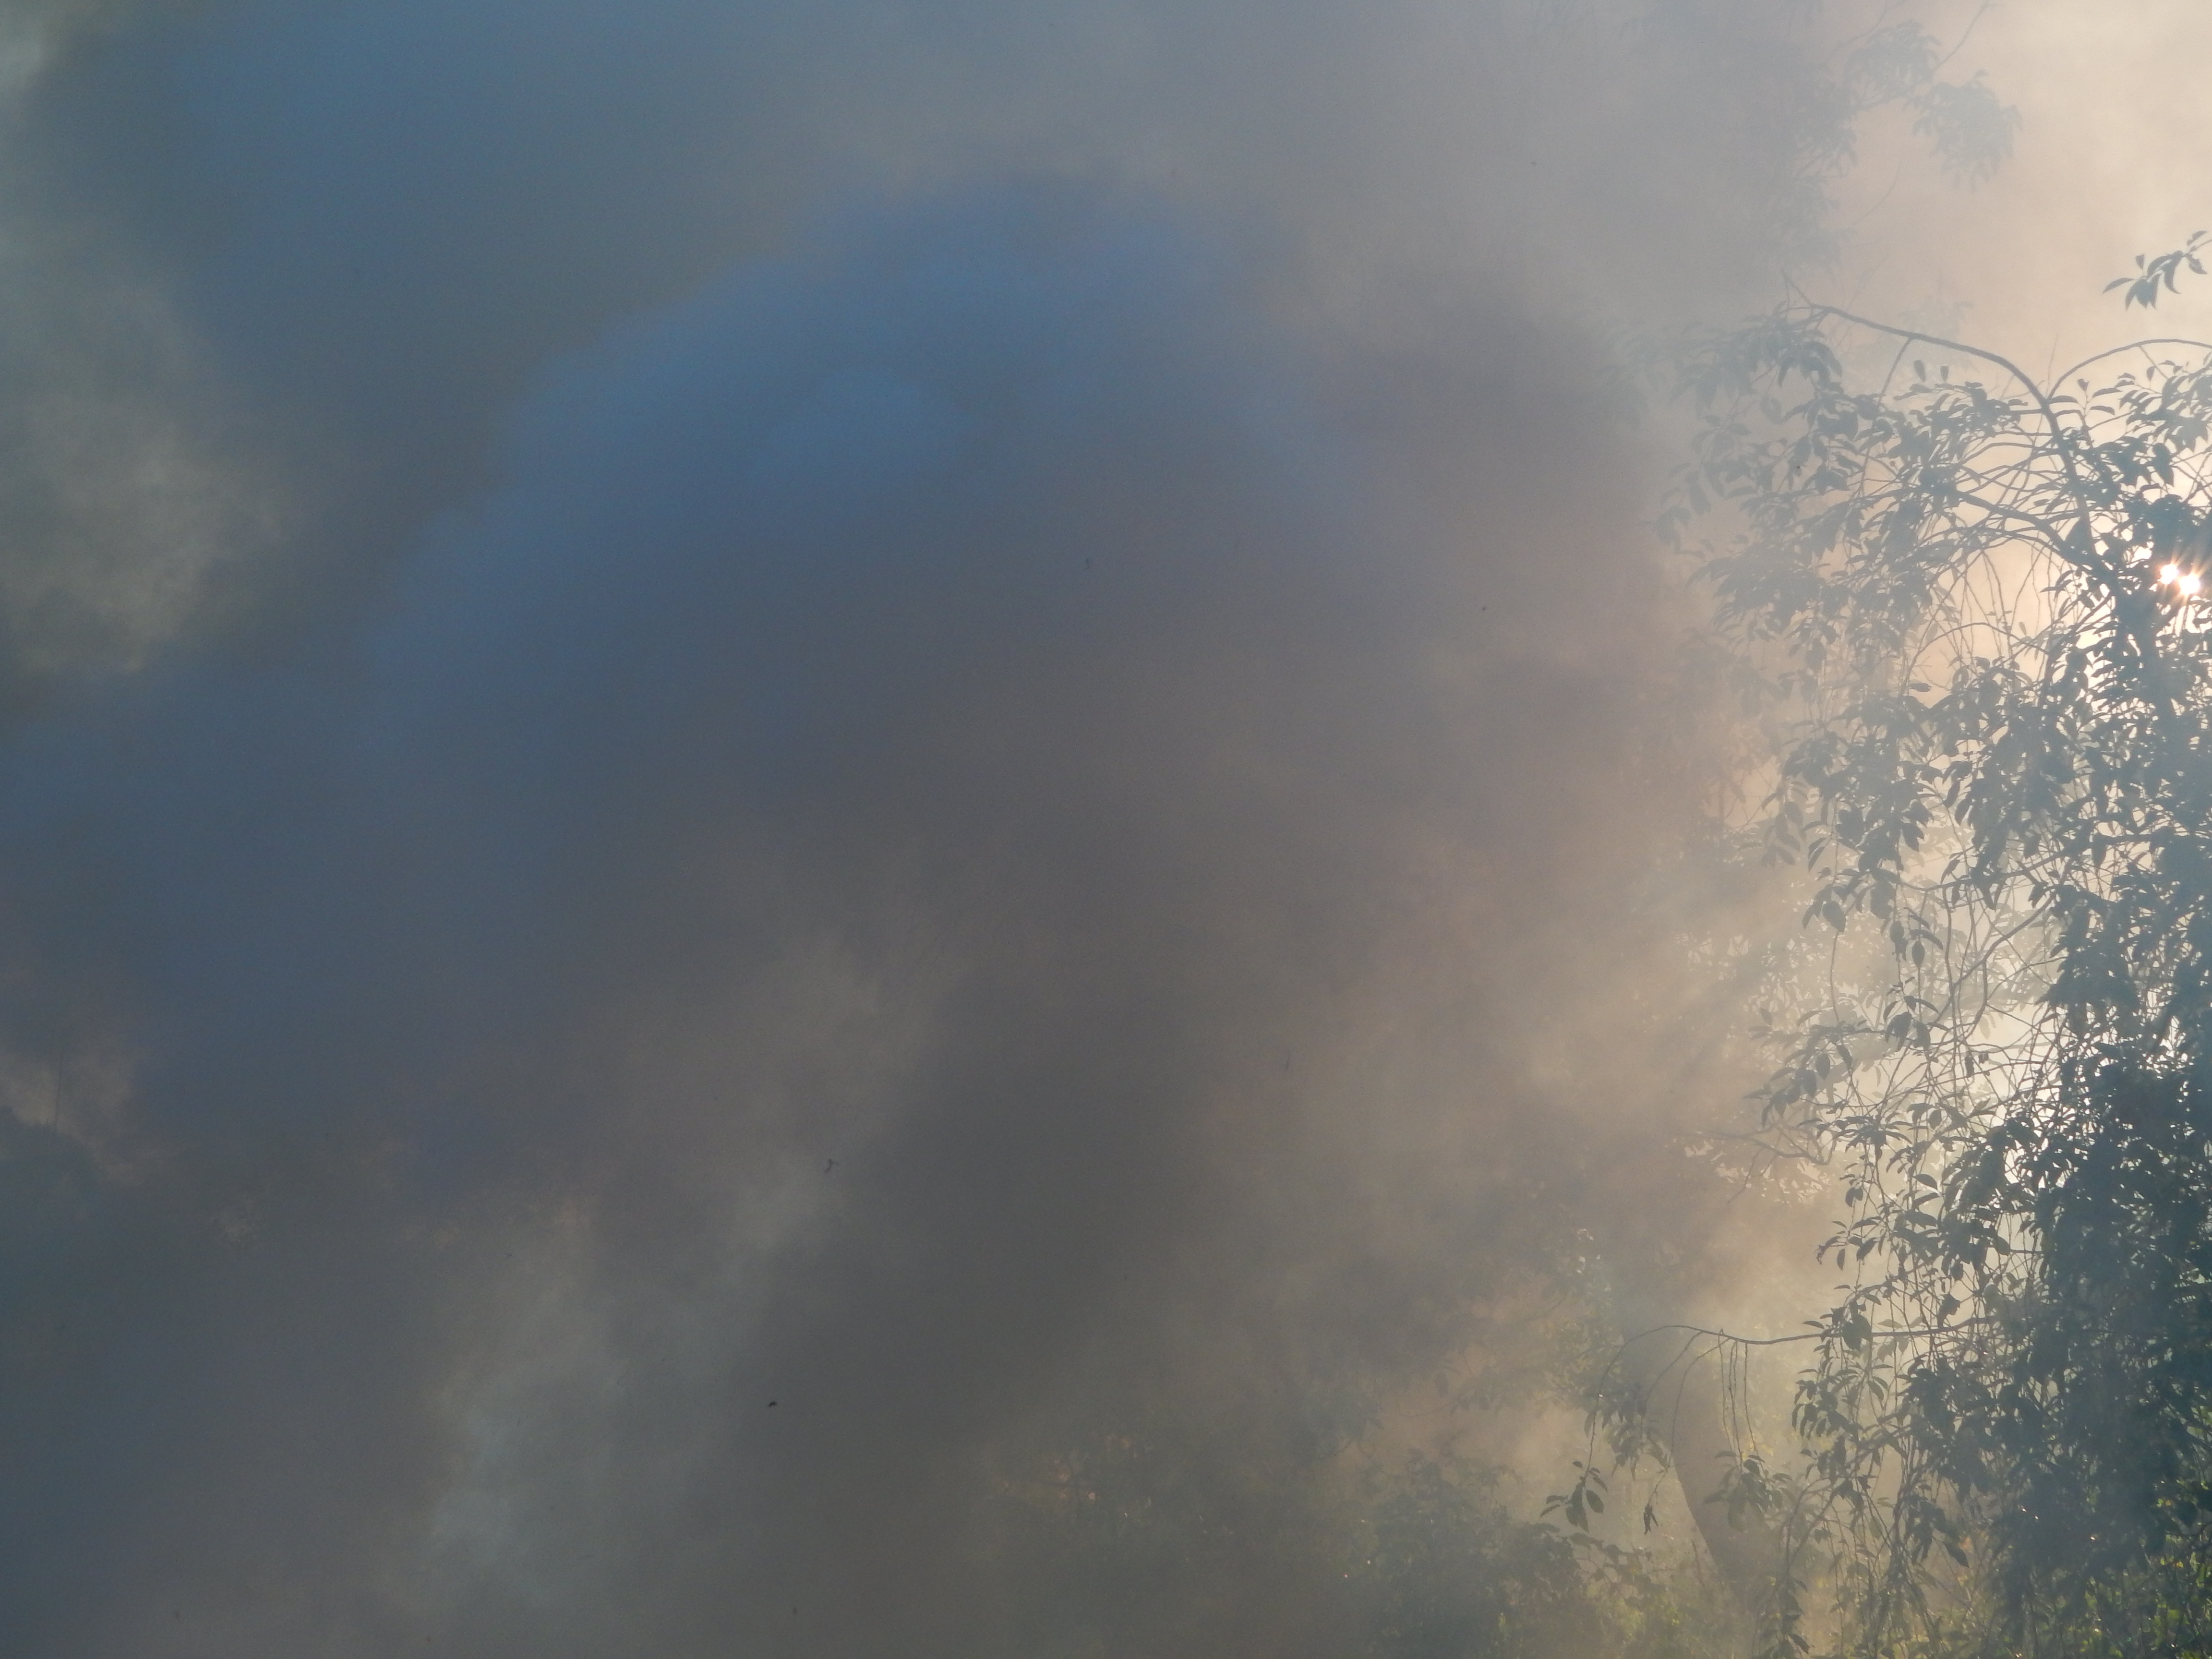
sky, cloud, atmosphere, daytime, cumulus, sunlight, morning, meteorological phenomenon, tree, evening, dawn, horizon